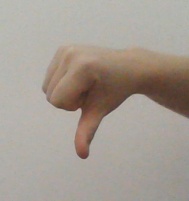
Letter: waw